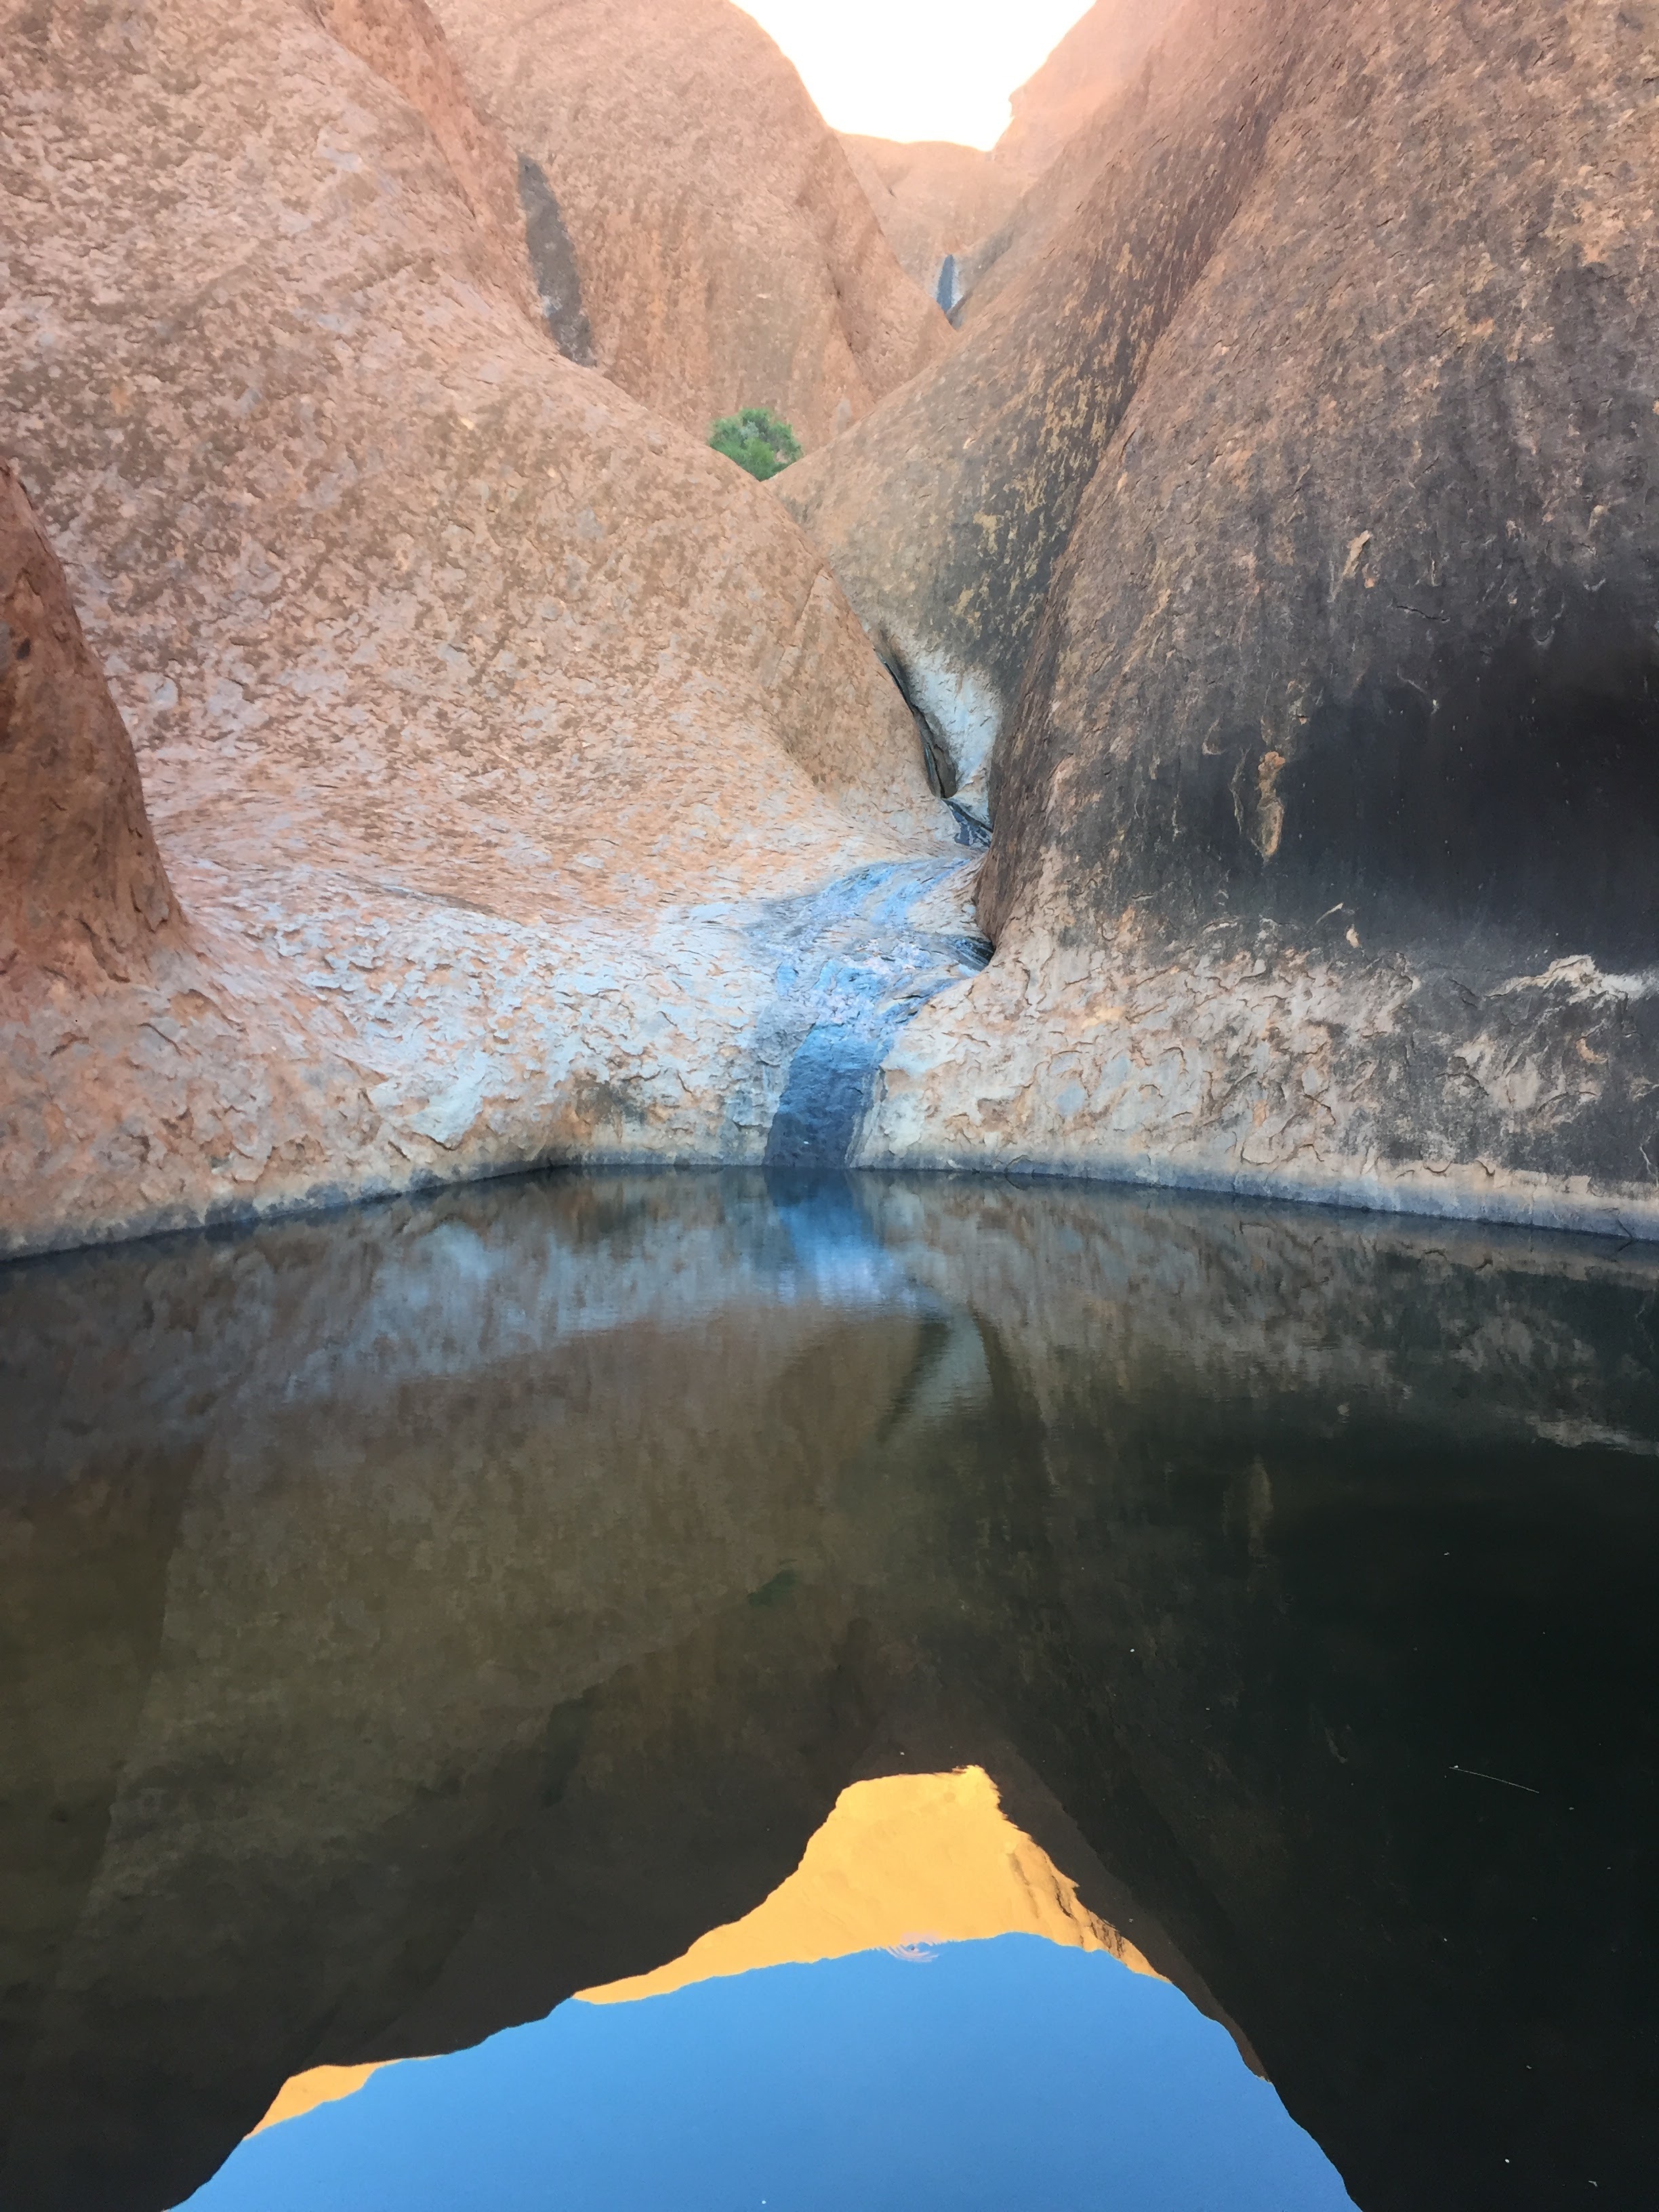
sea, water, rock, formation, reflection, blue, canyon, material, geology, wadi, landform